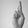
ASL letter: R